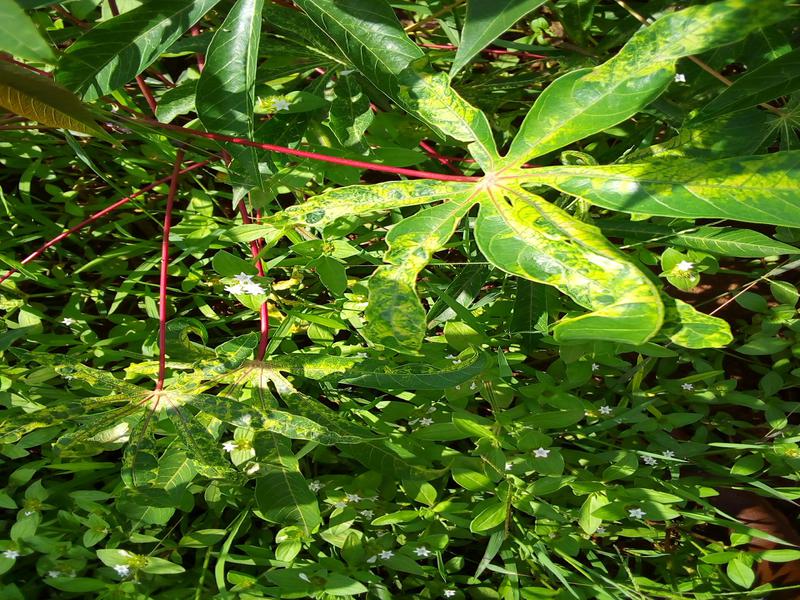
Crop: cassava
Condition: mosaic_disease